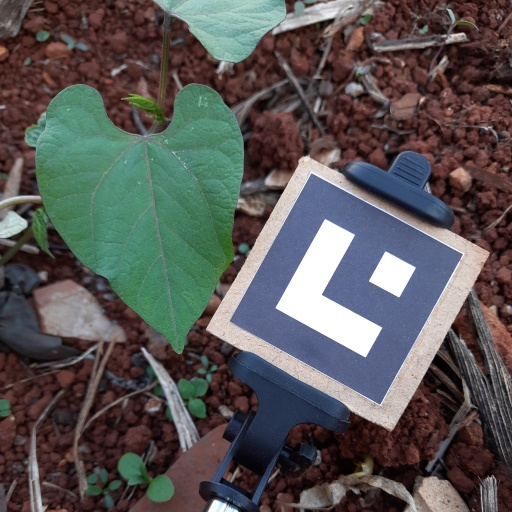
Observations: wavy surface, no eating holes, under shade